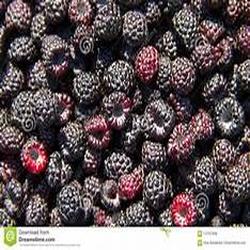
Label: Blackberry